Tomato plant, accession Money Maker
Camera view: bottom (45 deg); turntable rotation: 120 degrees
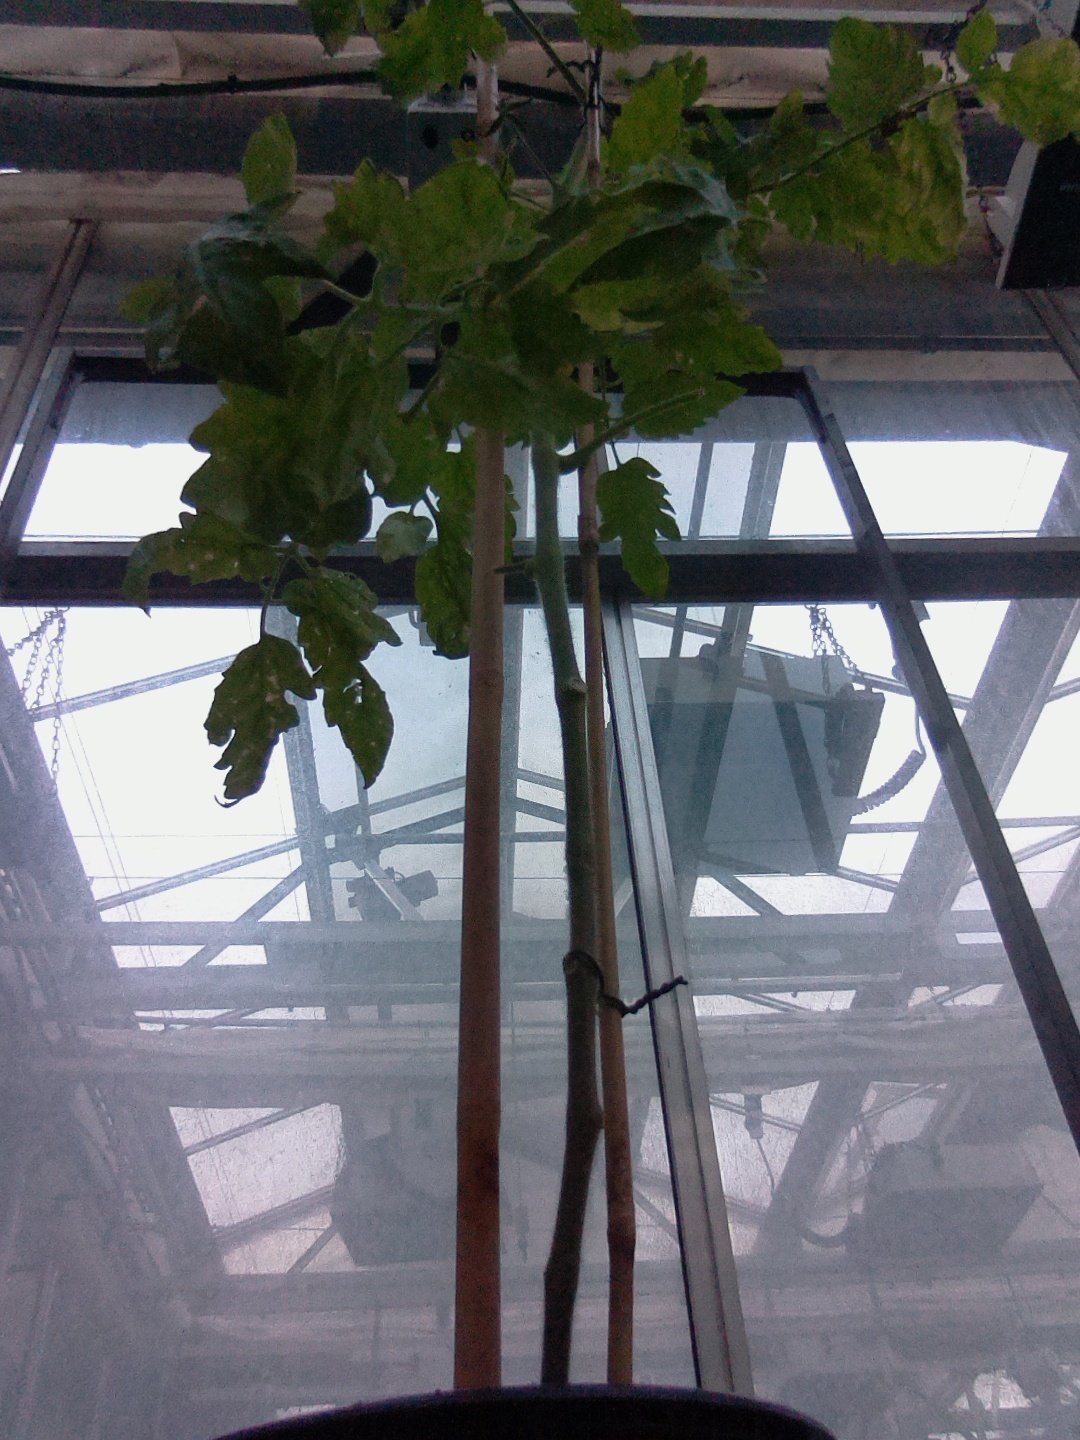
BBCH growth stage 89: 90%-100% of fruits show typical fully ripe color